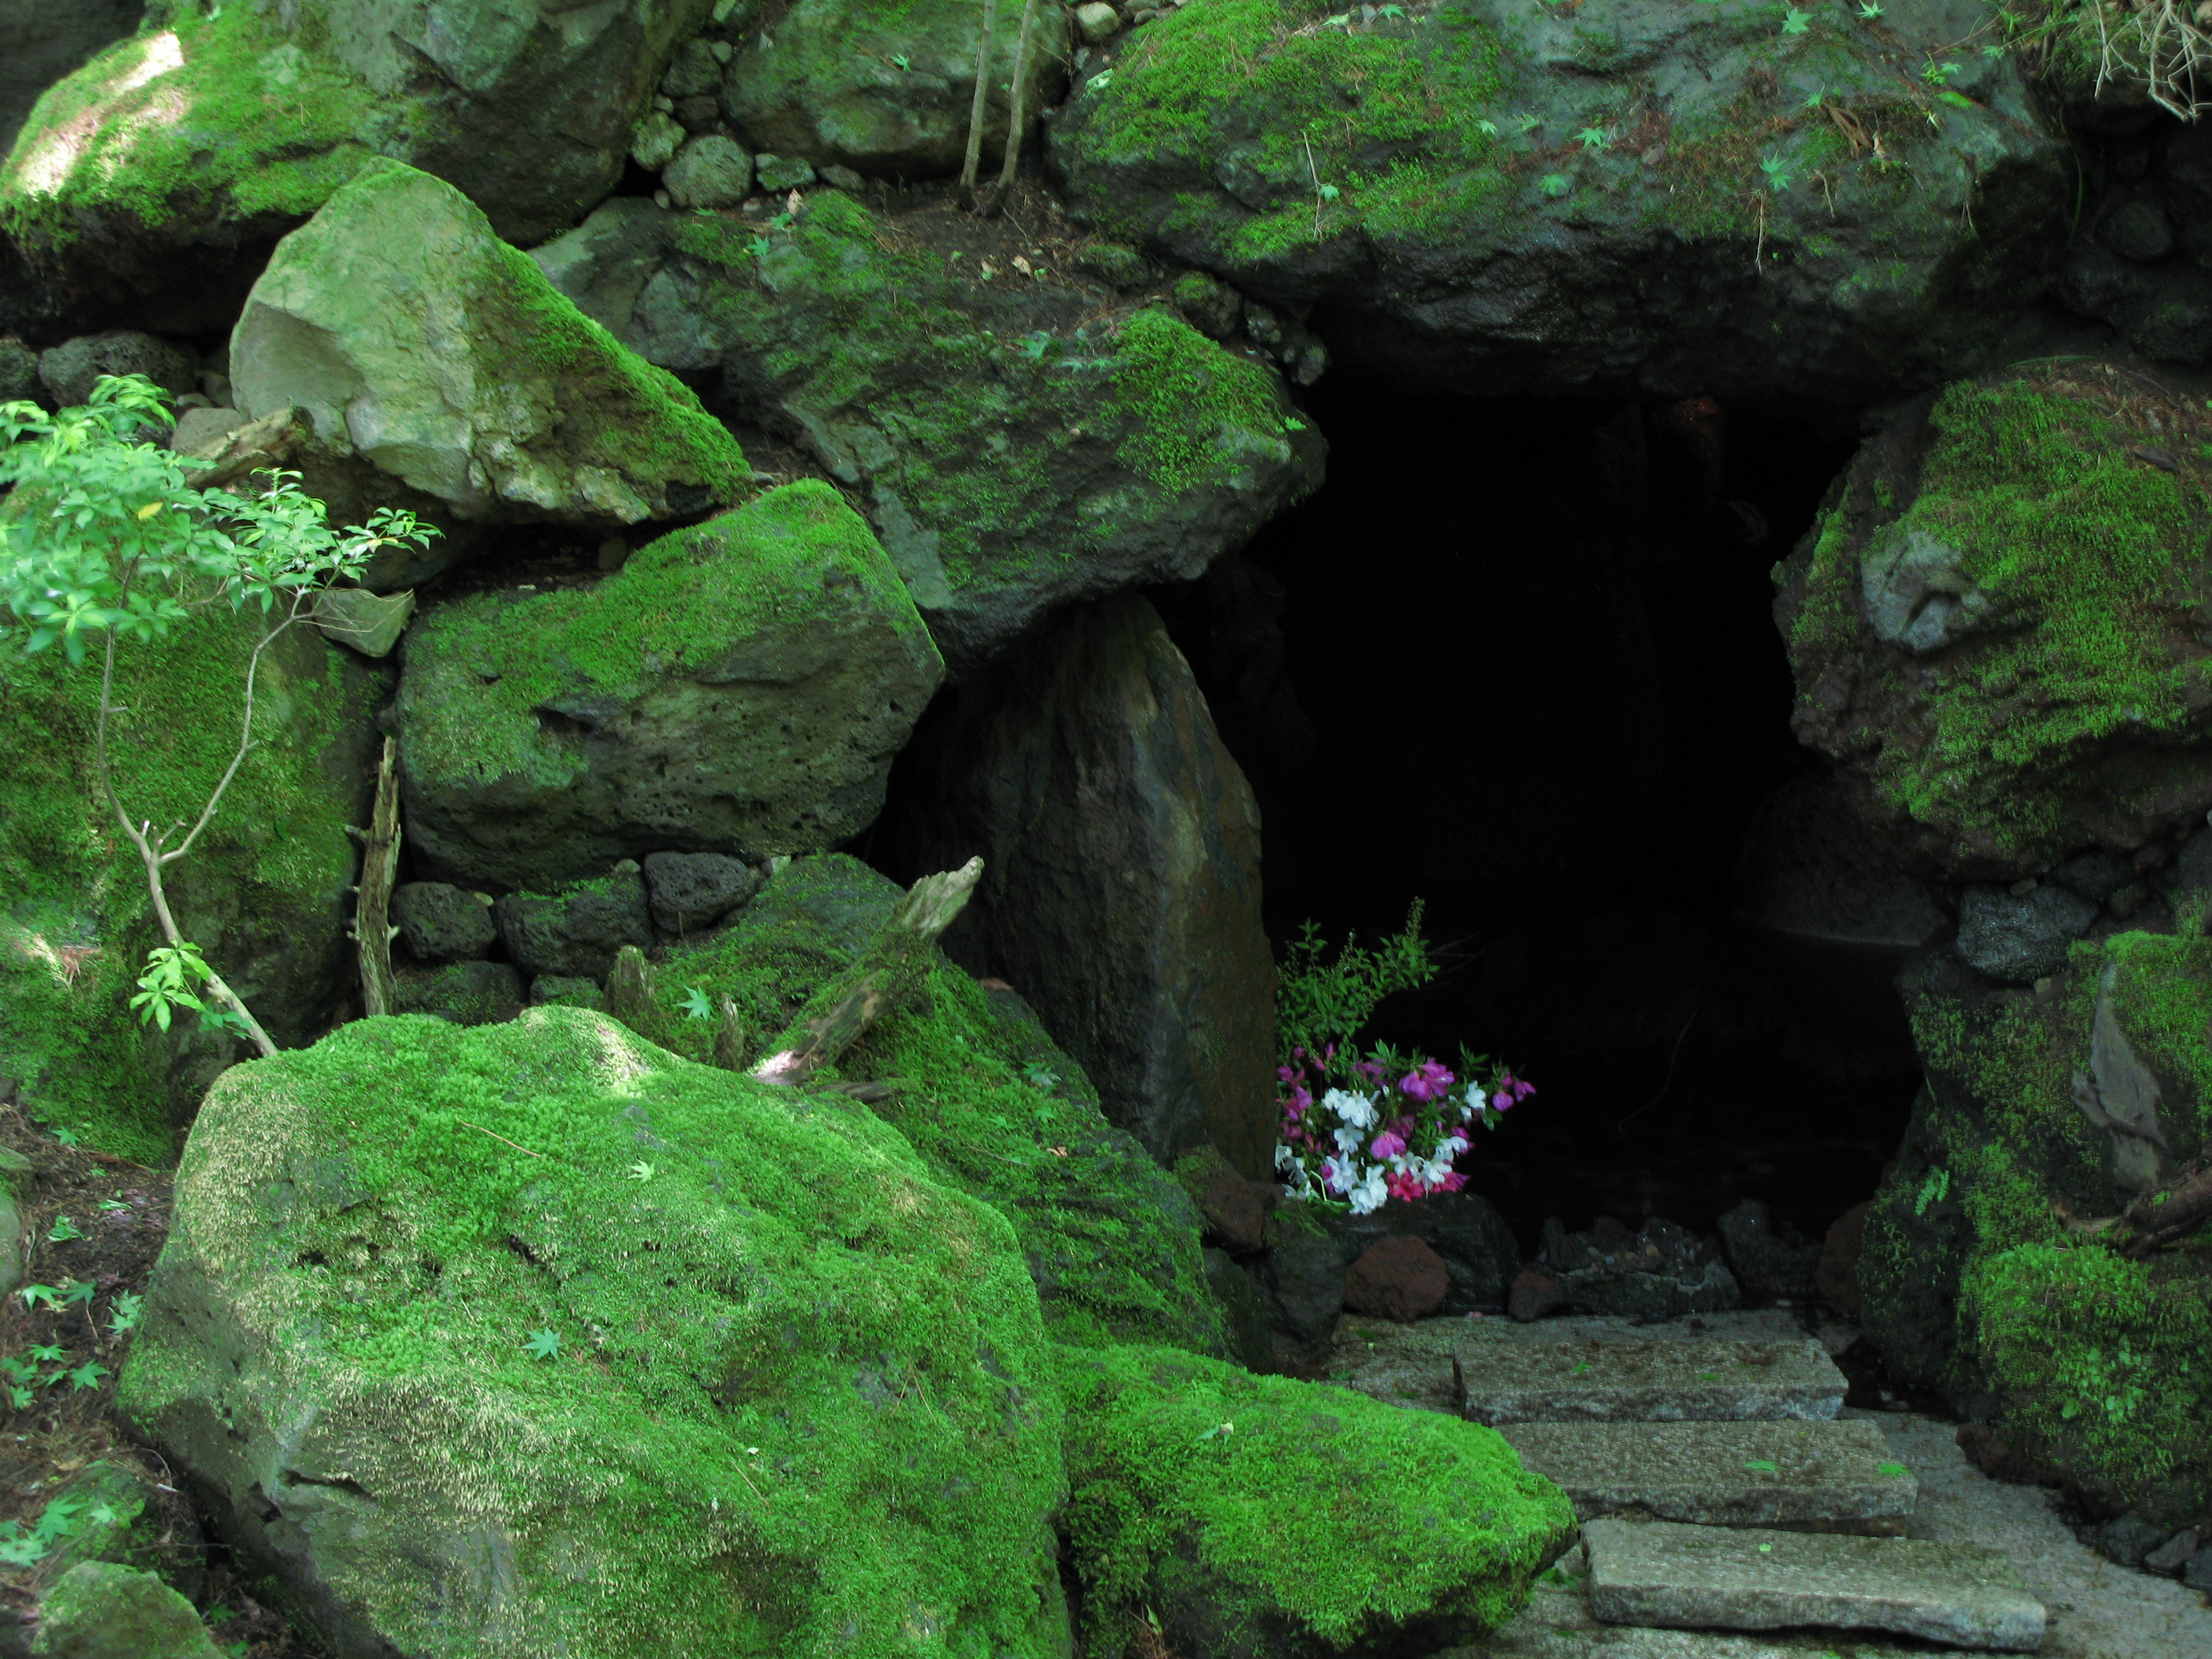
forest, rock, flower, moss, formation, stream, cave, green, high, jungle, museum, terrain, art, aquarium, rainforest, hires, woodland, hi, res, g7, kubota, itchiku, landform